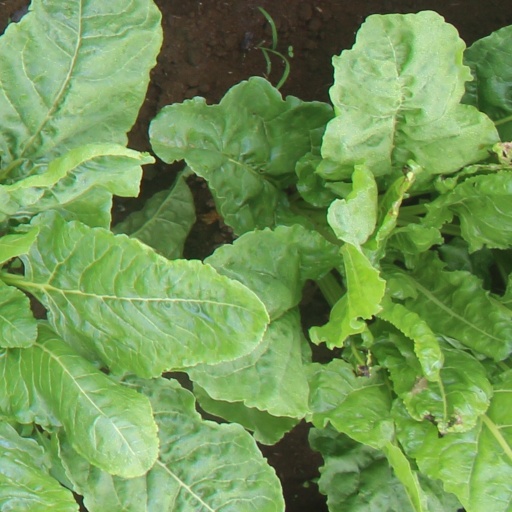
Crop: sugar beet